Houilles–Carrières-sur-Seine station

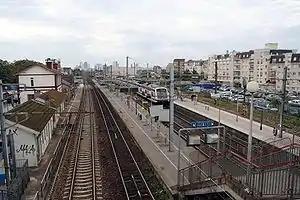
Houilles–Carrières-sur-Seine station platforms

Houilles–Carrières-sur-Seine station (French: "Gare de Houilles-Carrières-sur-Seine") is a railway station in Houilles, a suburb of Paris, on the Paris–Le Havre railway. Trains arrive at the station from Gare Saint-Lazare and the RER.